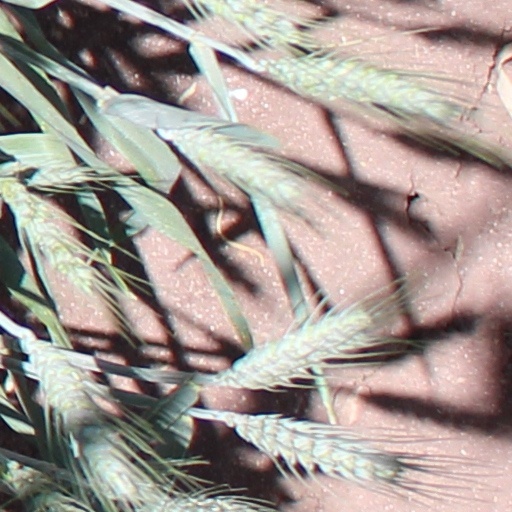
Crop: wheat